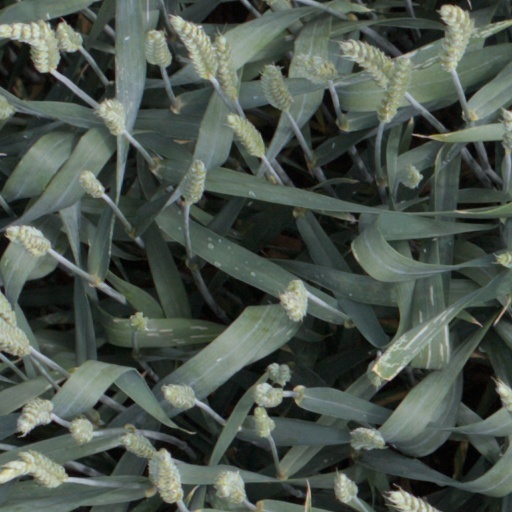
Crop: wheat